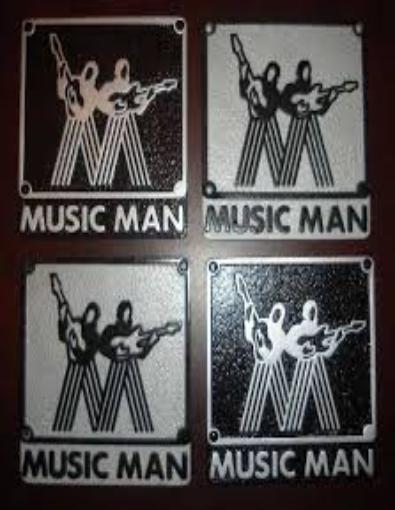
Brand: music man-2
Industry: Leisure